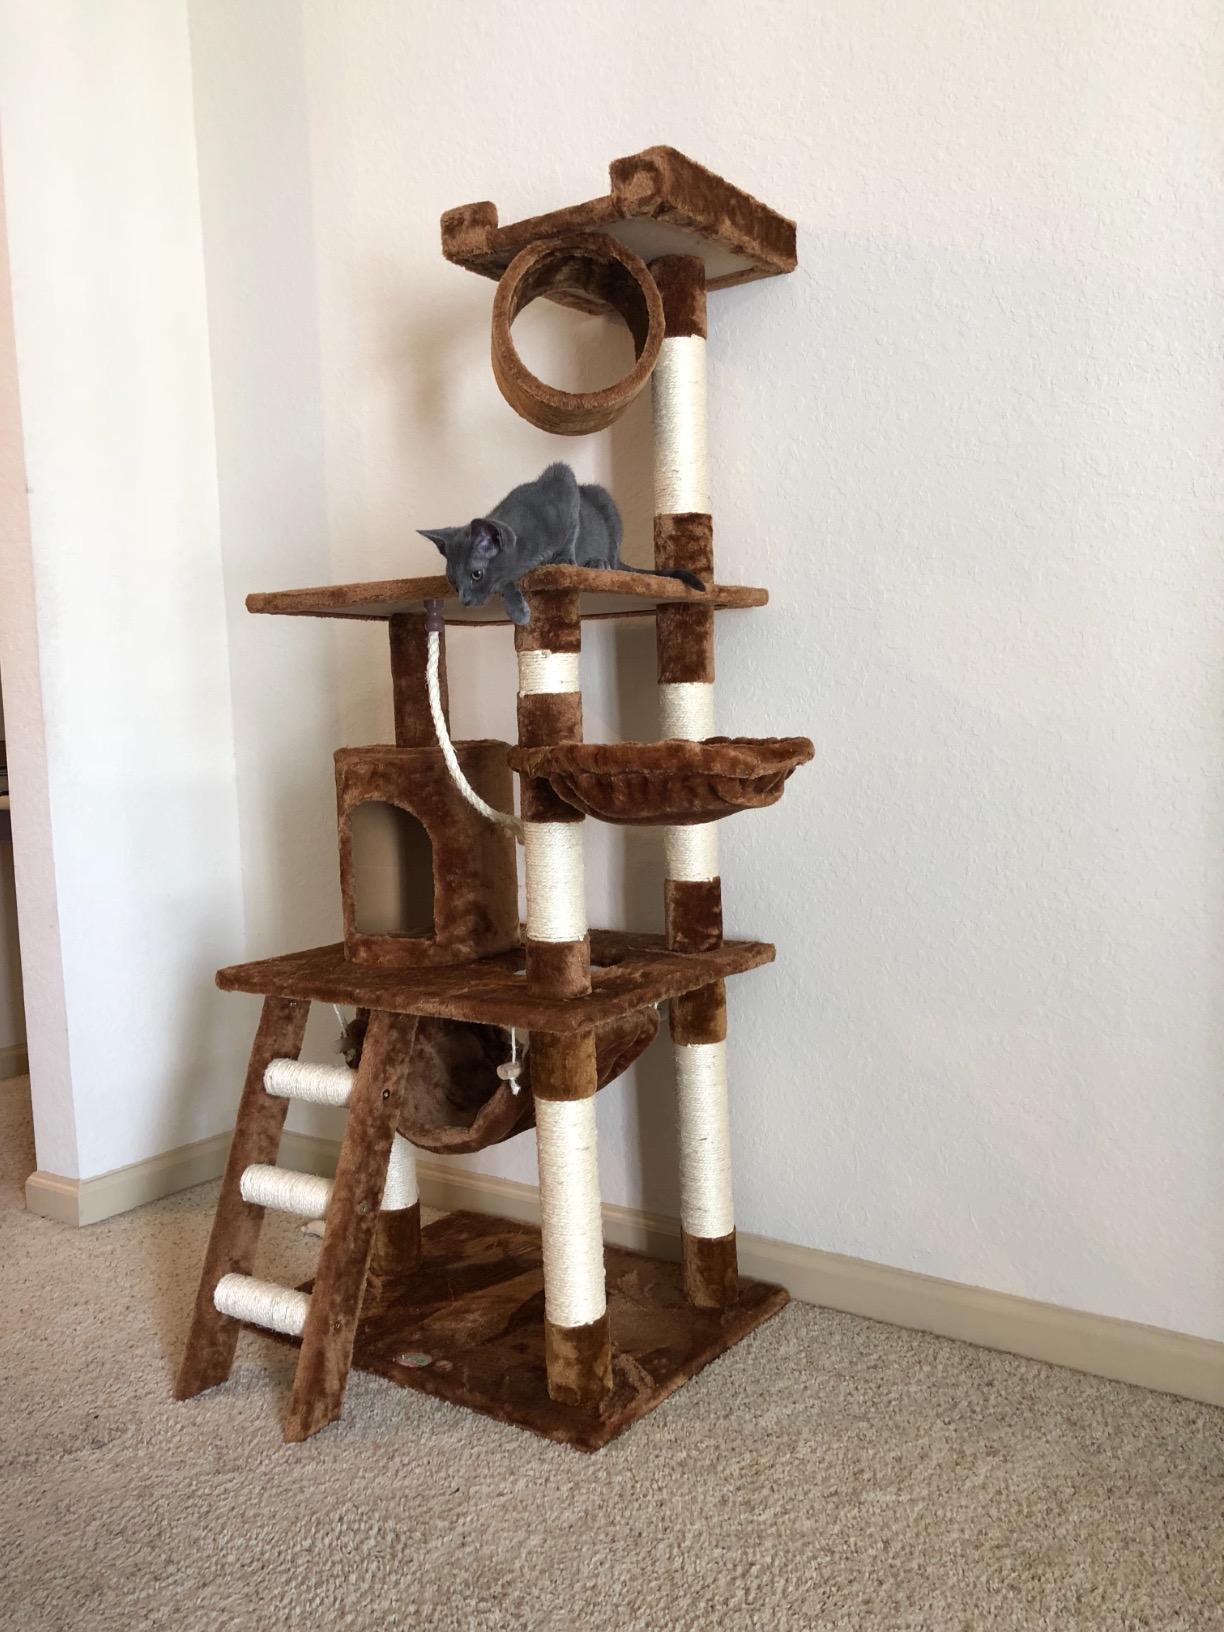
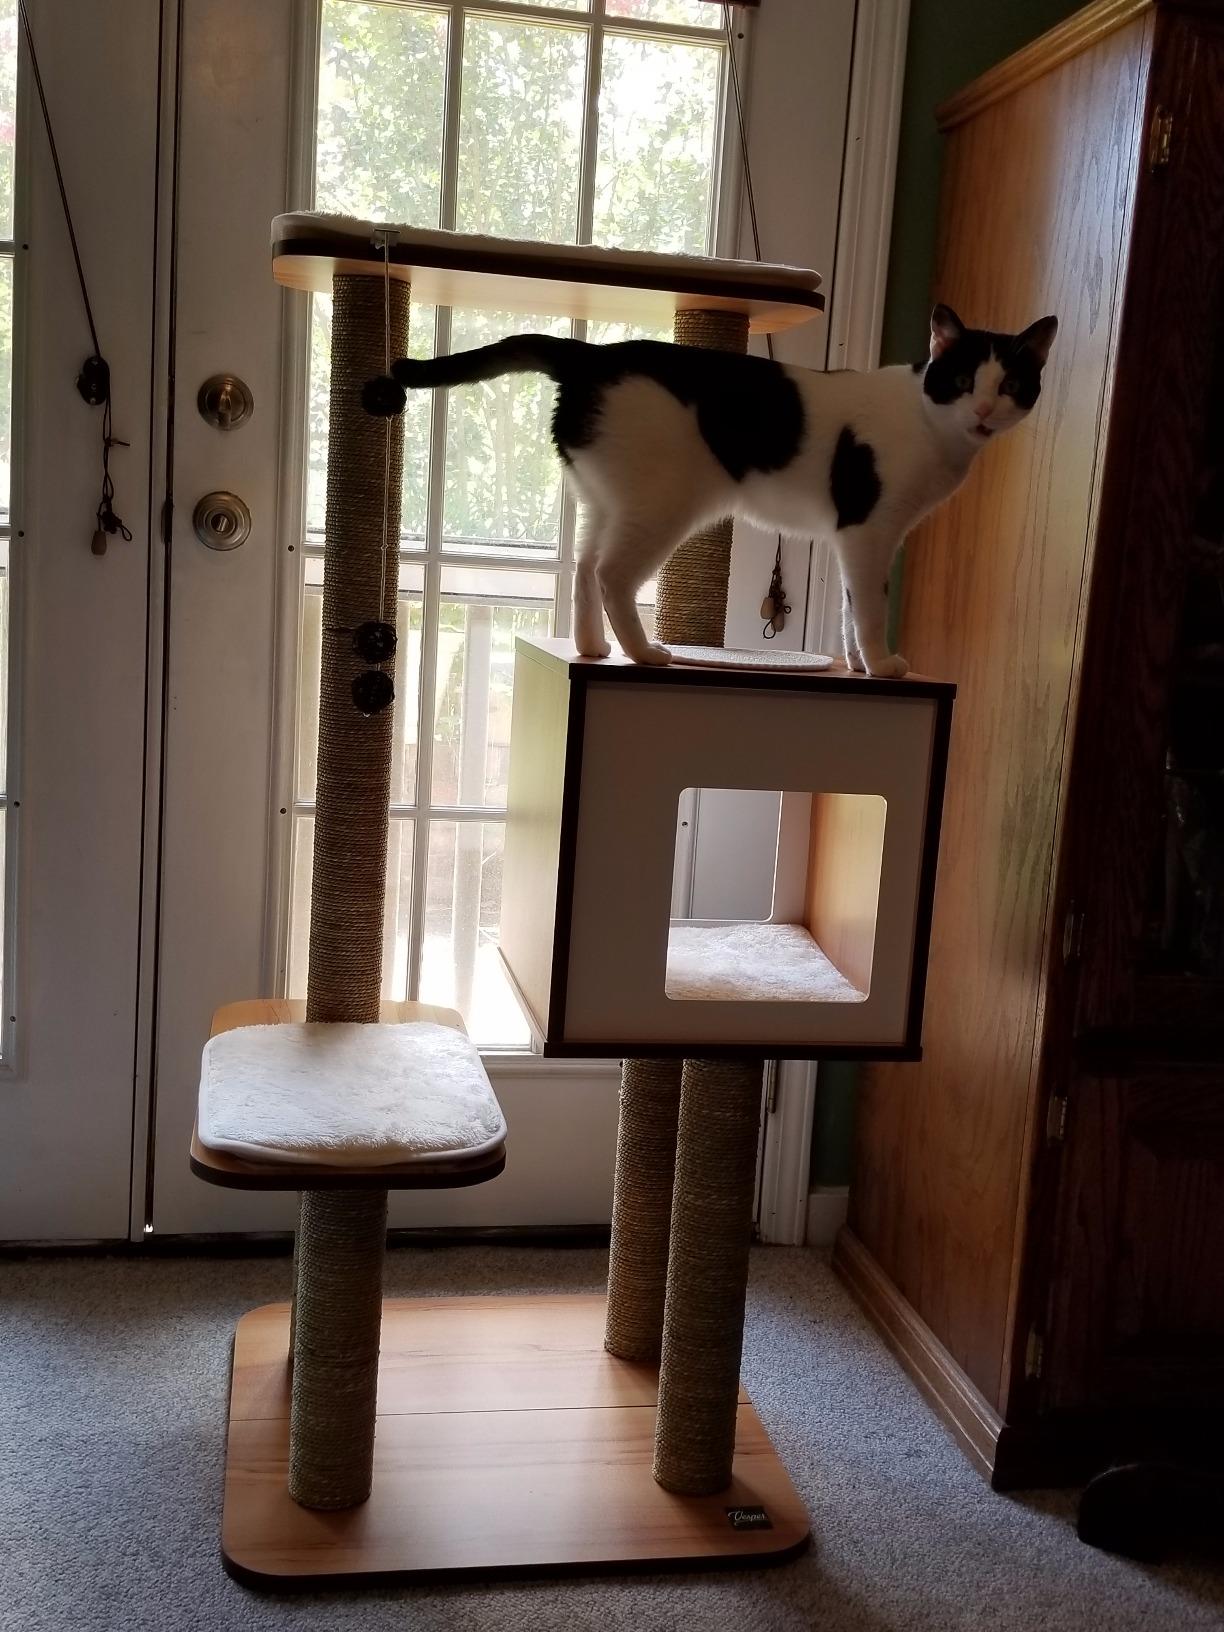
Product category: items_cat tree
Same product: no